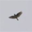
Label: bird